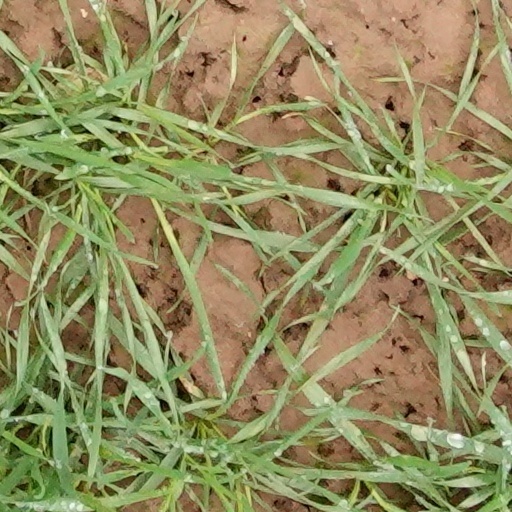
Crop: wheat